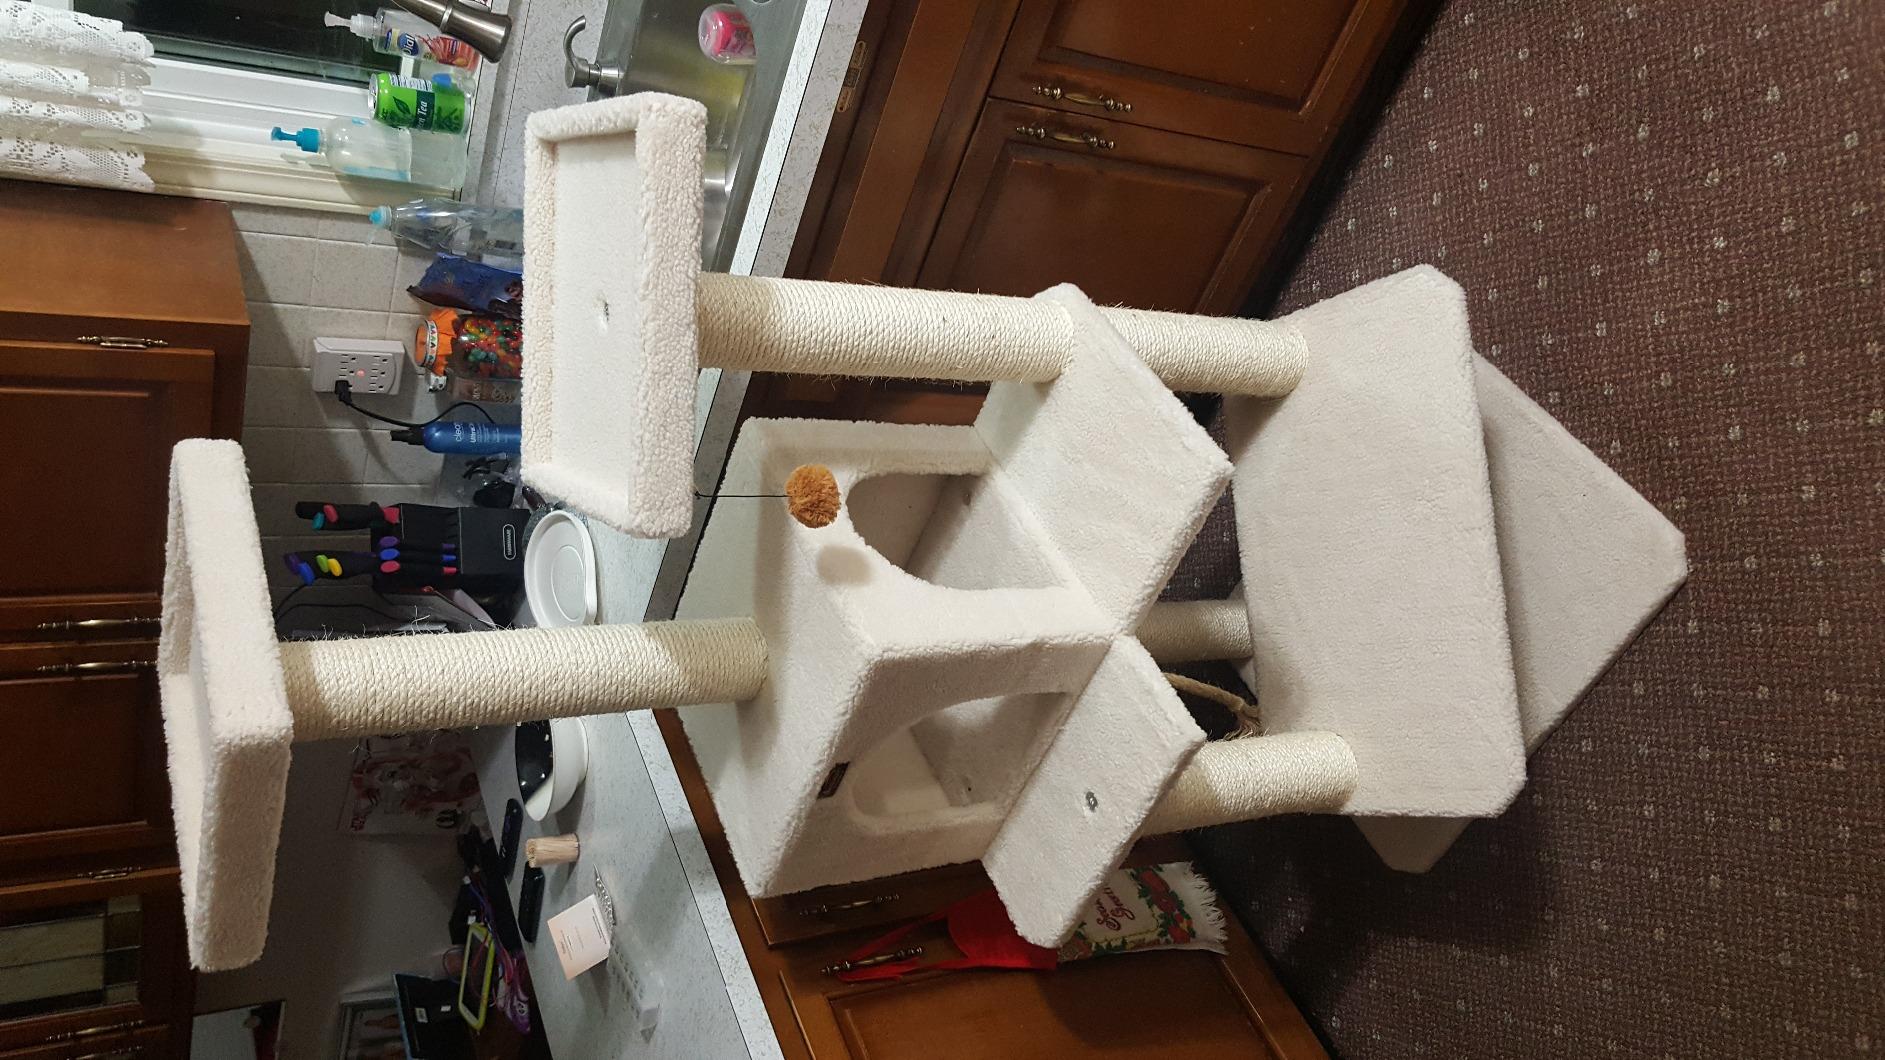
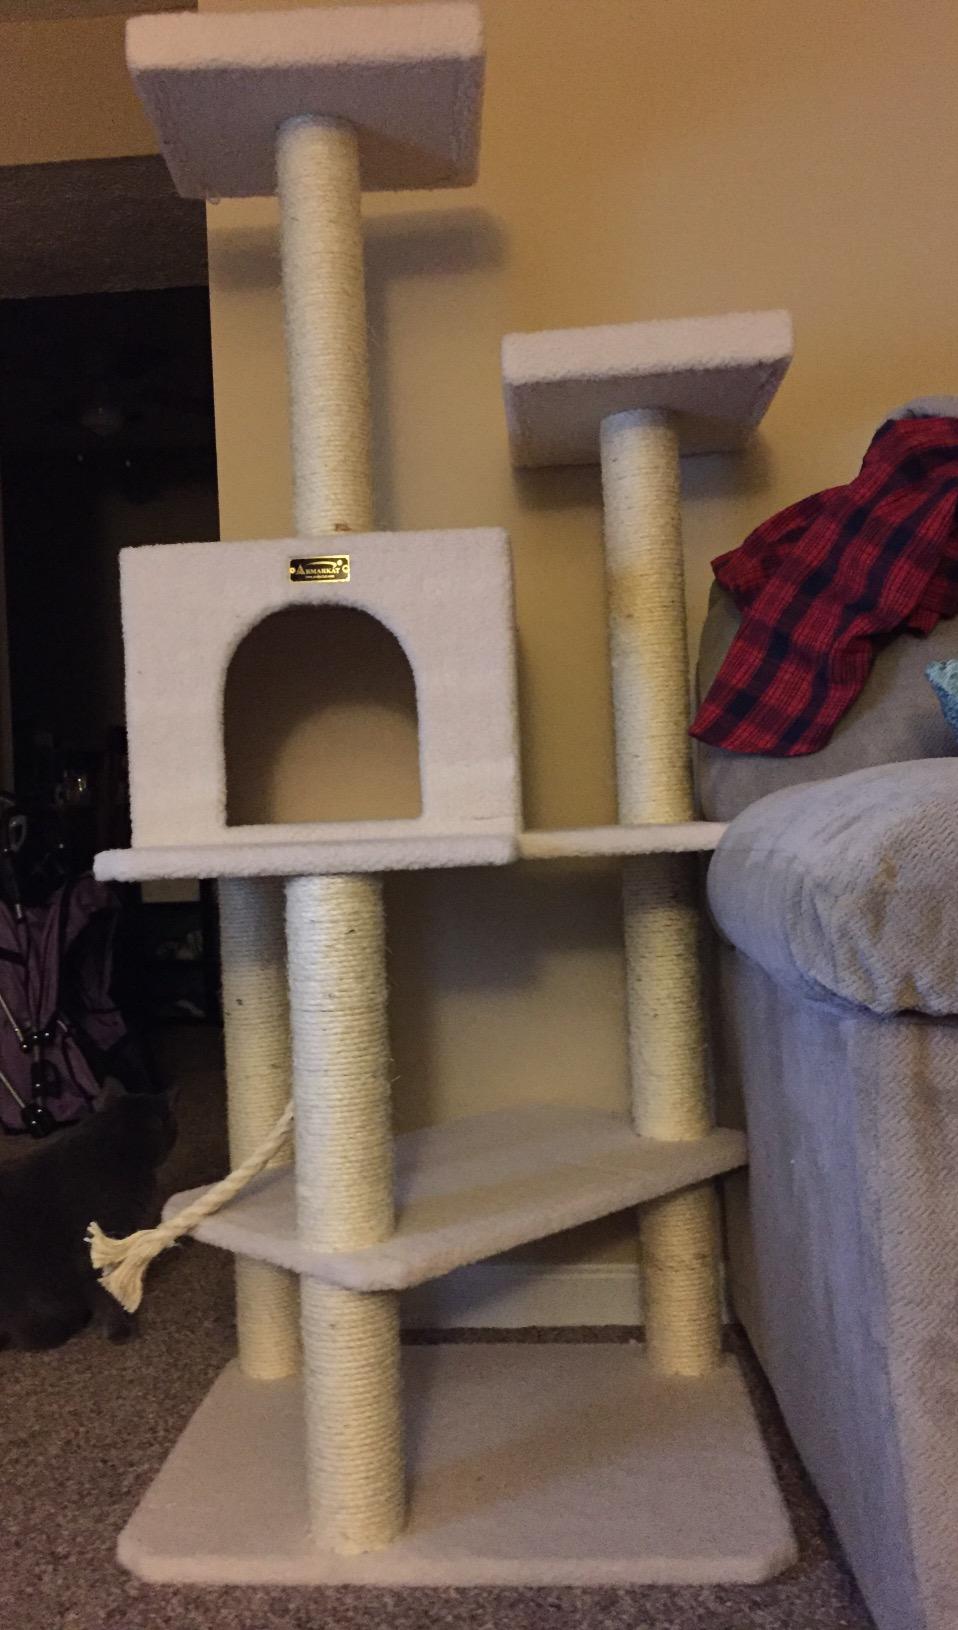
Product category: items_cat tree
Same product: yes